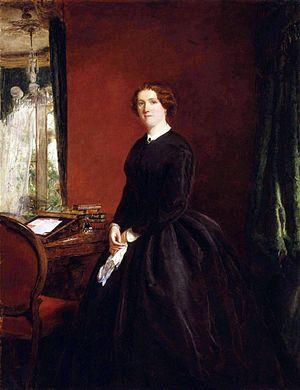
Mary Elizabeth Braddon, née le 4 octobre 1835 à Soho, quartier de Londres, et morte le 4 février 1915 à Richmond dans le Grand Londres, est une femme de lettres britannique, auteure de roman policier.